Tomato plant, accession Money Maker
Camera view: tilt-top (135 deg); turntable rotation: 270 degrees
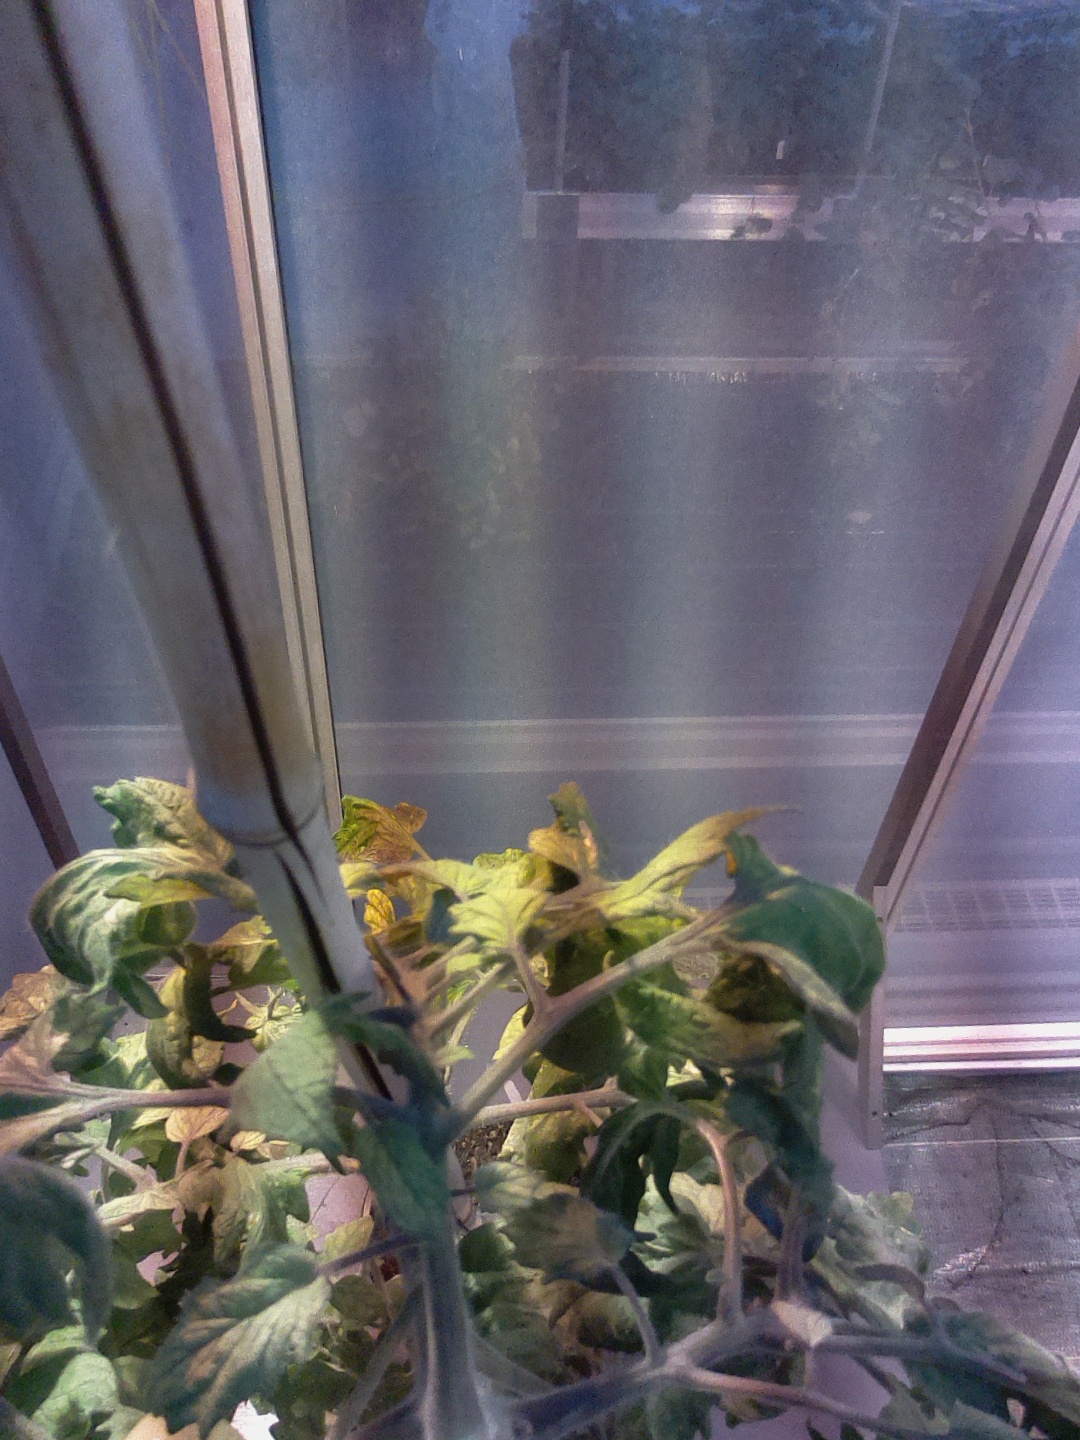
BBCH growth stage 72: 20%-30% of final fruit size